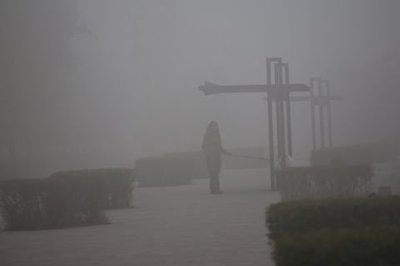
Weather: foggy or hazy